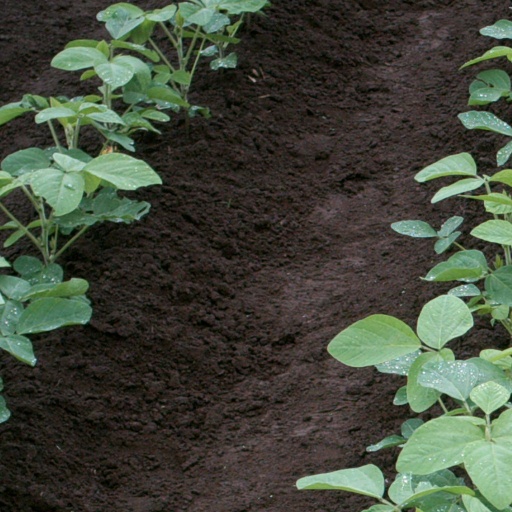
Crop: soybean